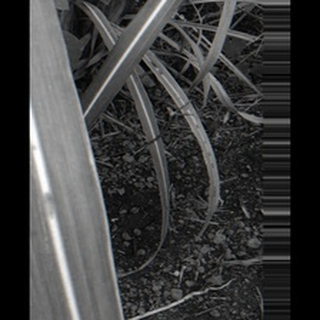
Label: sugarcane_red_rot